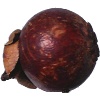
Label: mangostan